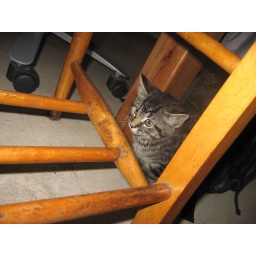
bluey in his new home - he's seen the old cat looking in!